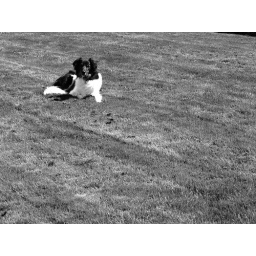
My dog Sweep sitting in the grass